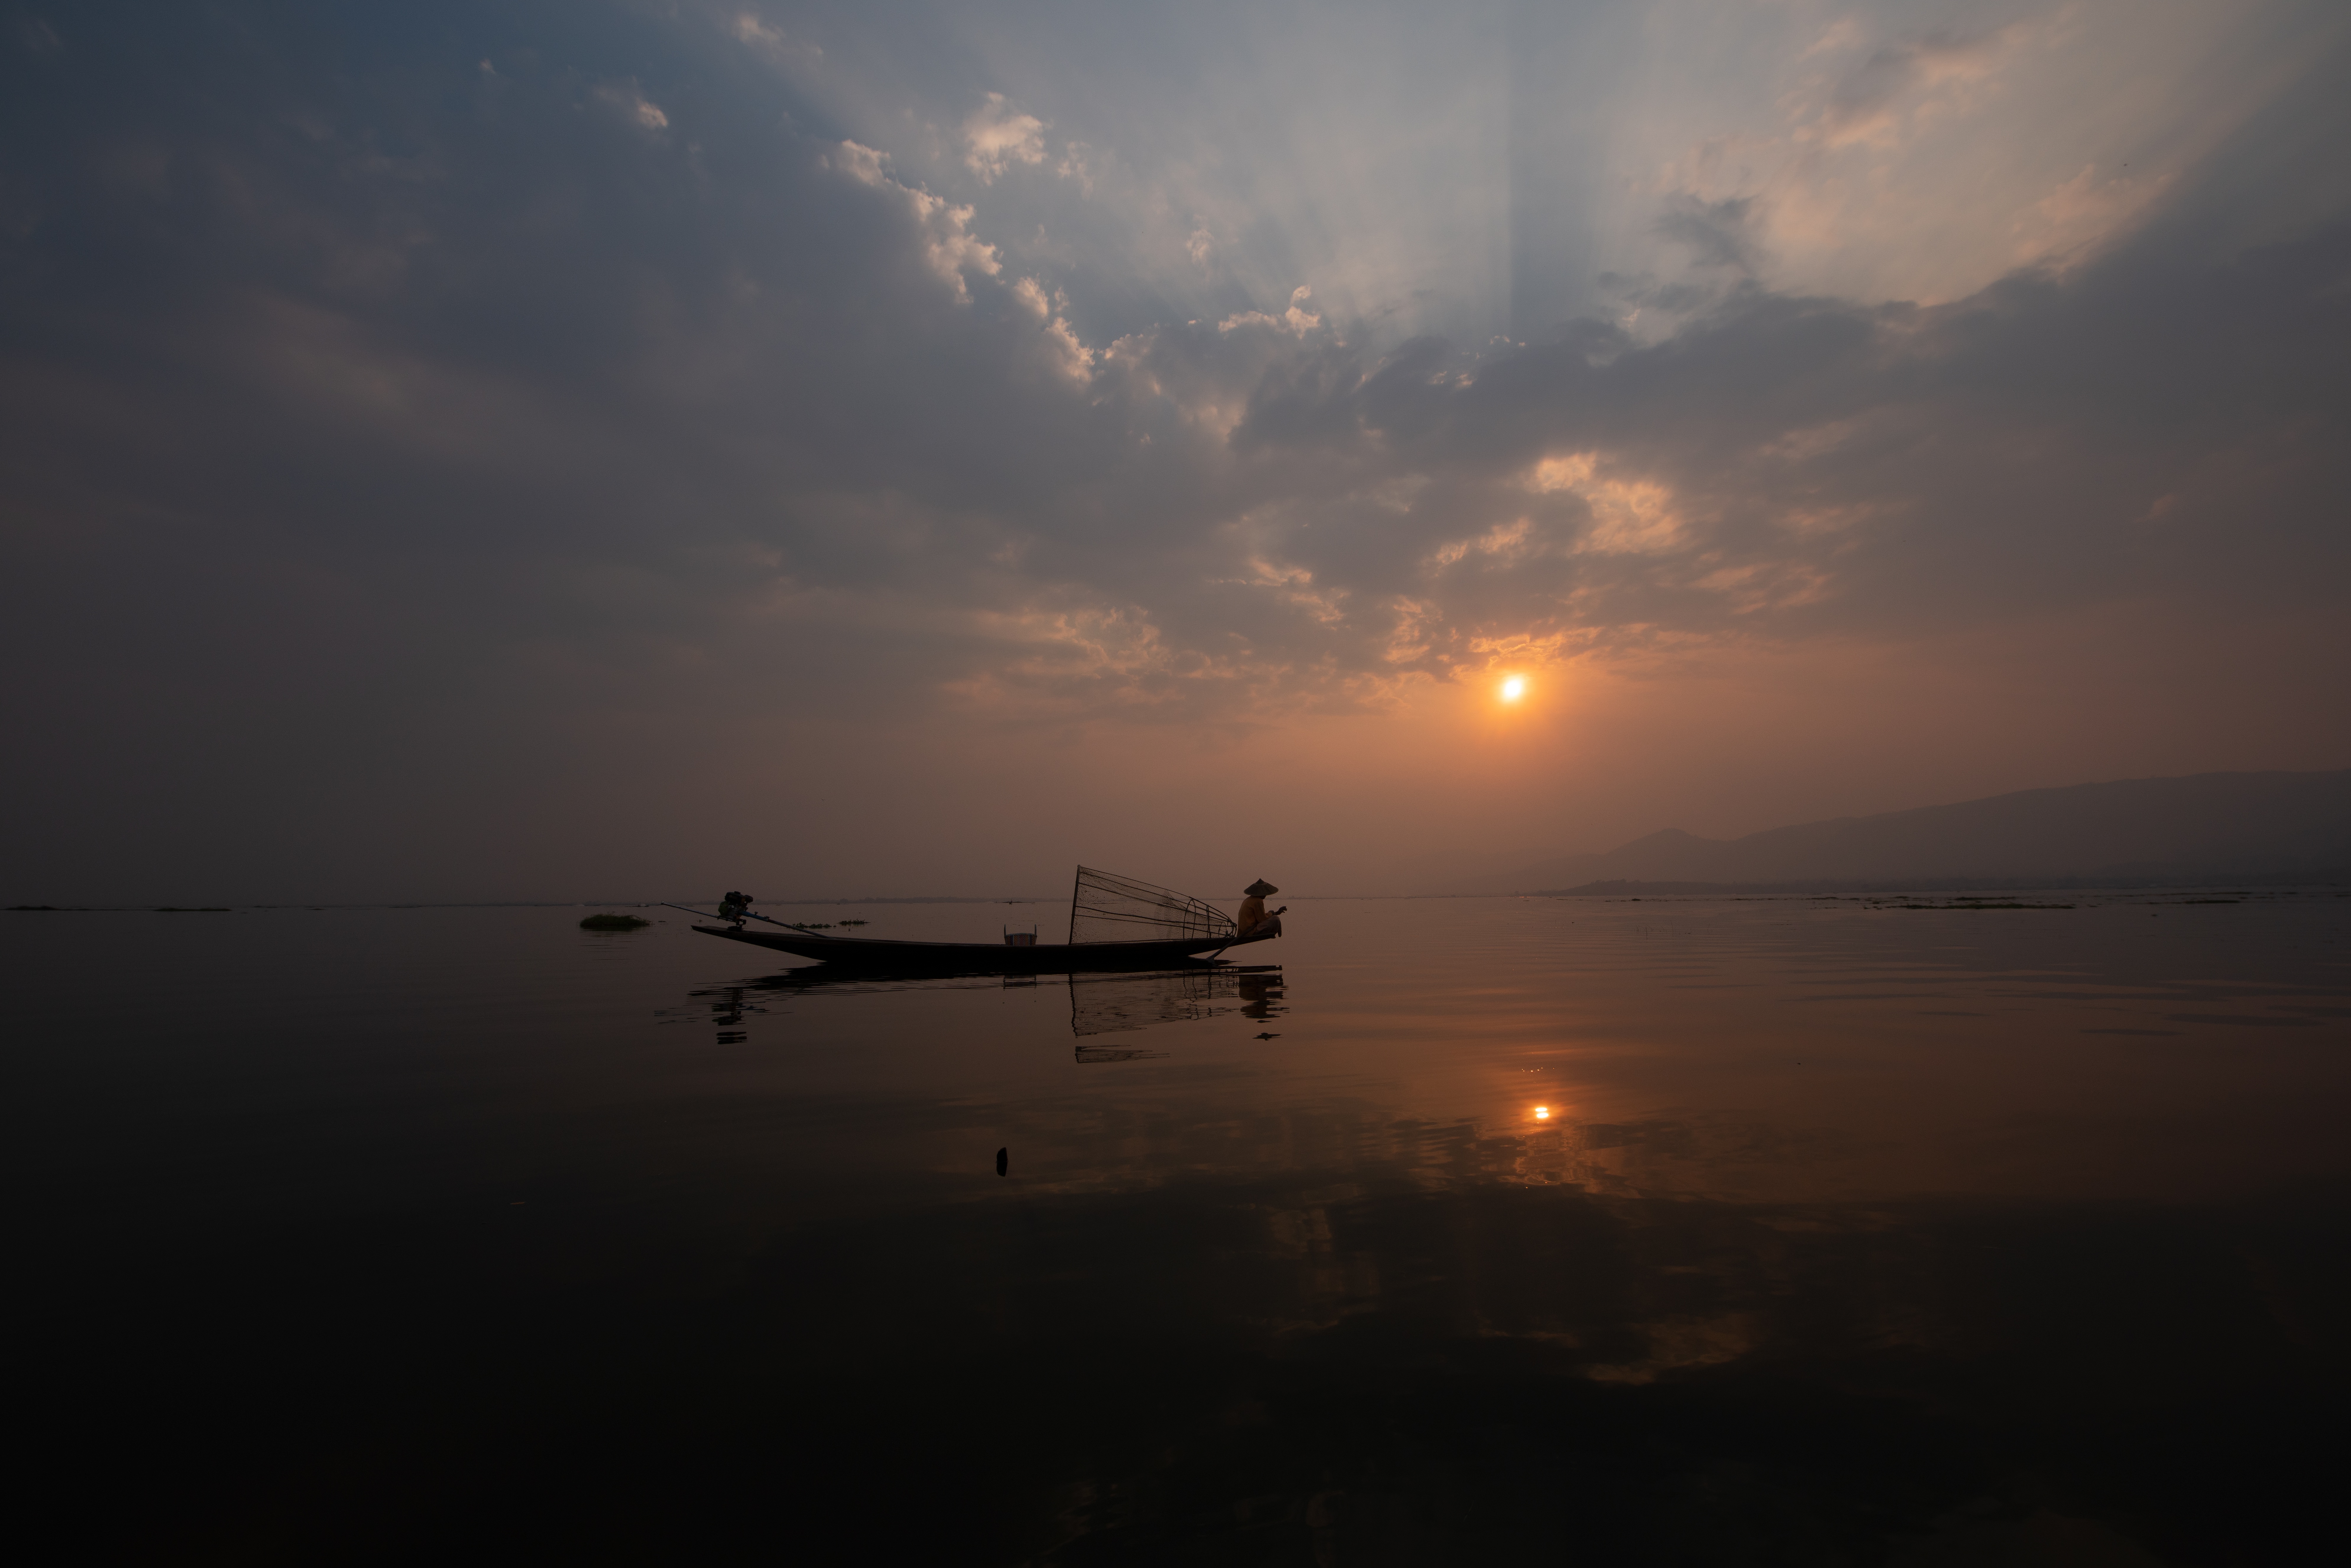
sea, cloud, water, sky, atmosphere, afterglow, aircraft, dusk, sunlight, sunset, vehicle, sunrise, horizon, airplane, red sky at morning, aviation, astronomical object, landscape, calm, cumulus, aerospace manufacturer, sun, wing, air travel, airliner, evening, flap, dawn, reflection, ocean, aerospace engineering, lake, aircraft engine, sound, airline, flight, darkness, coast, night, beach, city, heat, reservoir